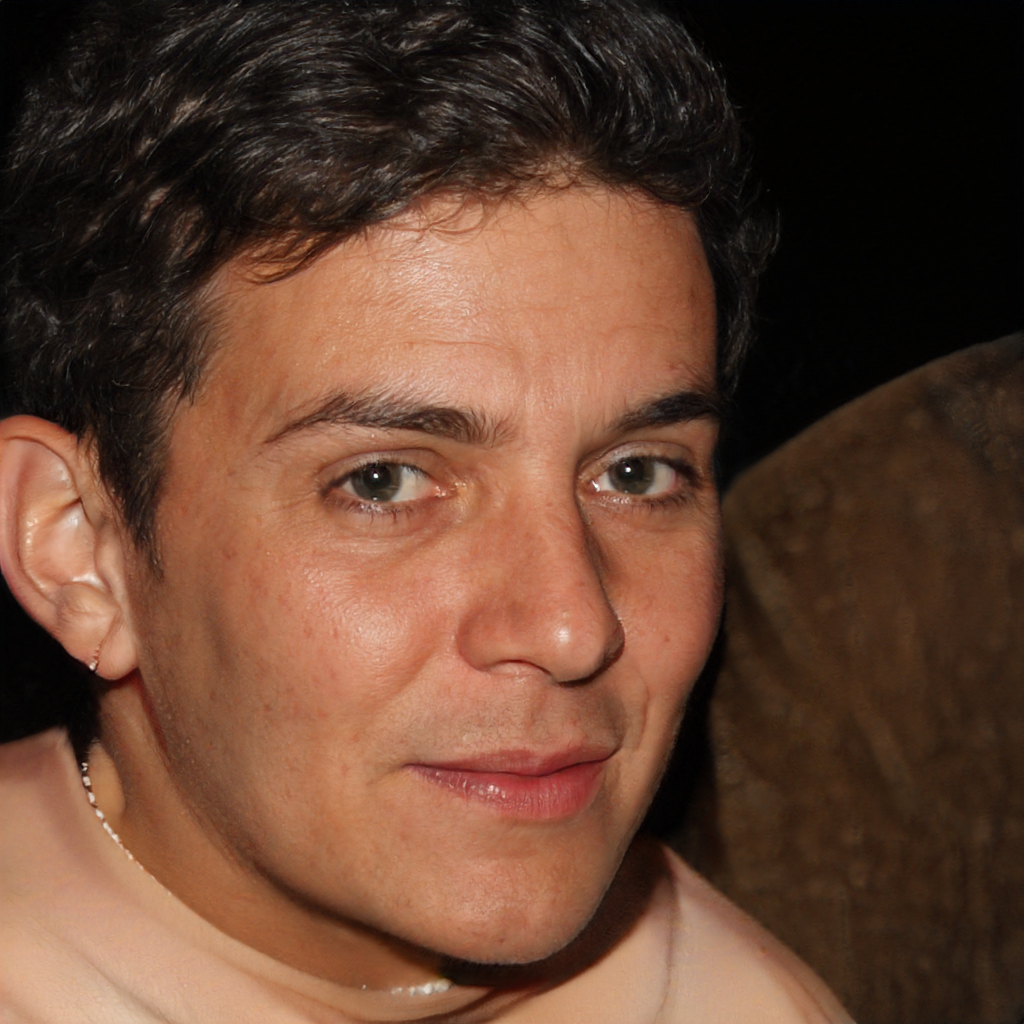
Label: Colored